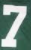
Number: 7